COVID-19 pandemic in Uttar Pradesh

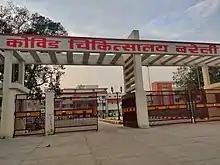
A COVID Hospital in Bareilly, UP

30 April 2020 - UP Chief Minister Yogi Adityanath has also directed officials to add 52,000 additional beds in the COVID-19 hospitals in the state. Additional Chief Secretary (Home) Avanish Awasthi told reporters on Wednesday that while 17,000 beds would be added by the Health Department, 35,000 beds would be added by the Medical Educational Department. "The Health Department will increase 10,000 beds in level one, 5,000 beds in level two (with oxygen) and 2,000 beds in level three (with ventilator). The Medical Education Department will increase 20,000 beds in level one, 10,000 beds in level two and 5,000 beds in level three," he said.